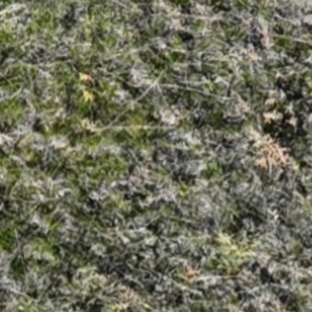
Month: october